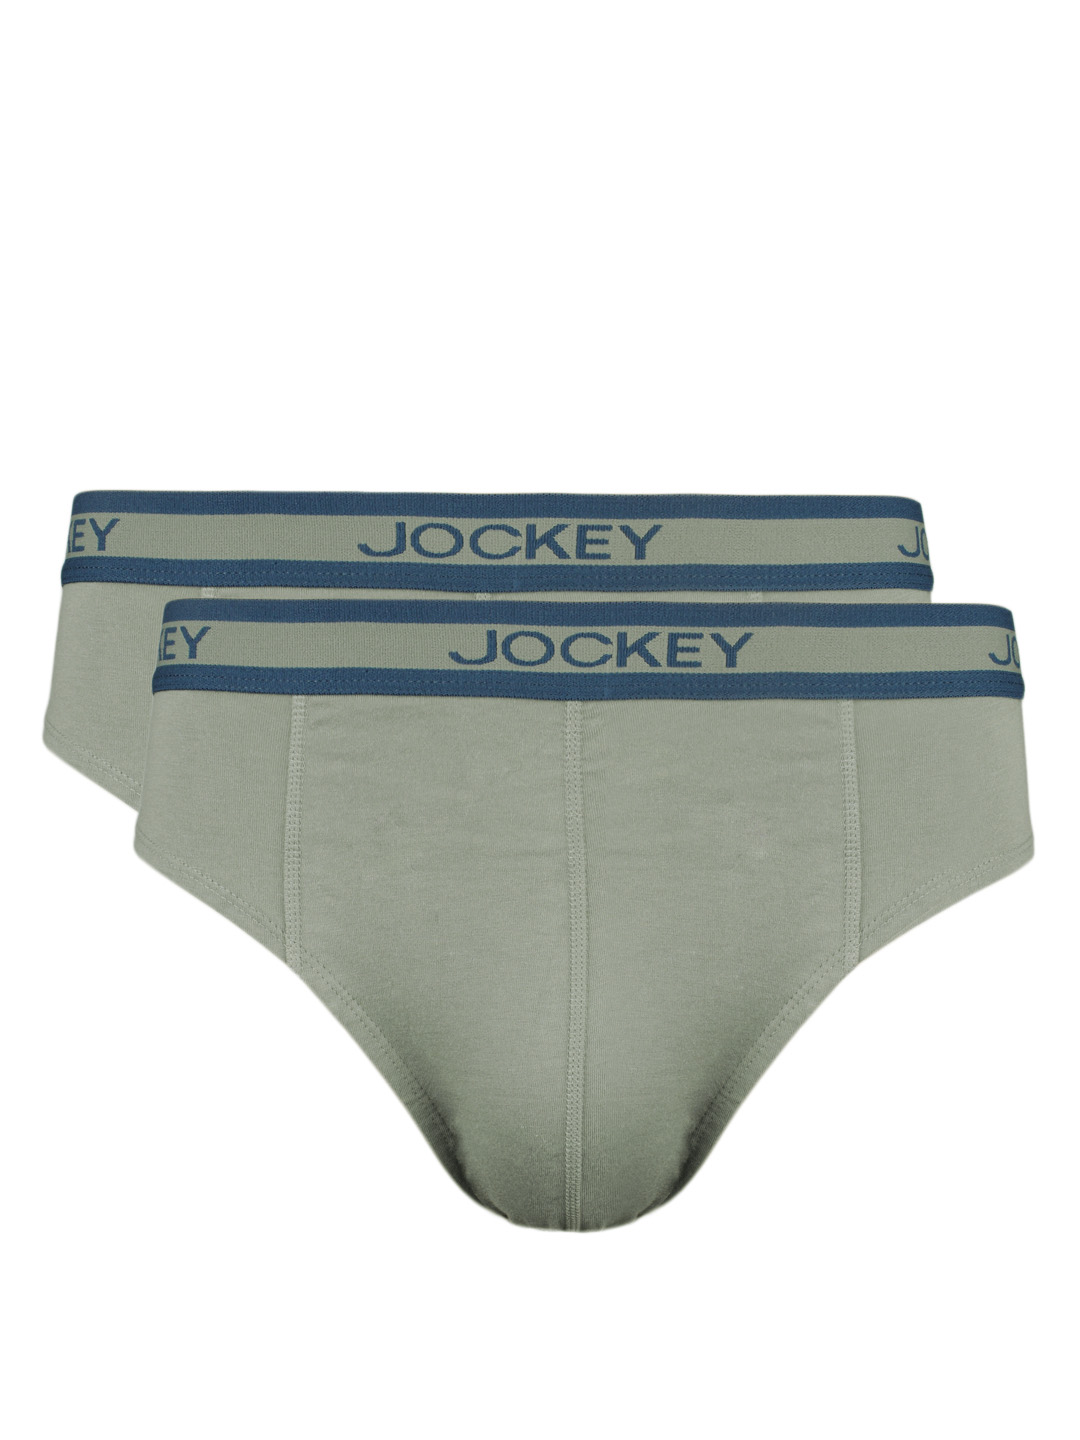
Jockey ELANCE Men Pack Of Two Grey Briefs 1010
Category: Apparel / Innerwear / Briefs
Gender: Men
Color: Grey Melange
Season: Winter 2016
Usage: Casual